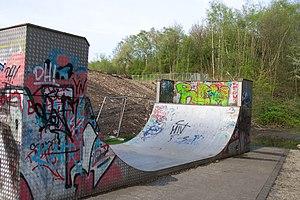
La rampe, ou half-pipe, est un des types de modules de skatepark que l'on peut trouver dans les skateparks. C'est également le nom d'une discipline du skateboard, du roller et du BMX. On l'appelle également la « big », la « vert' », ou encore la « courbe ». C'est également une épreuve olympique en surf des neiges et en ski.